Matt Rosa

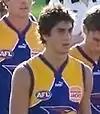

Rosa was recruited with the number 29 draft pick in the 2004 AFL Draft, hailing from the North Ballarat Rebels. He made his debut for the West Coast Eagles in Round 17, 2005 against the Sydney Swans. He was selected for first two weeks of the 2006 finals, but was dropped for the last two weeks of finals, being named as an emergency for the 2006 AFL Grand Final, which the Eagles won.